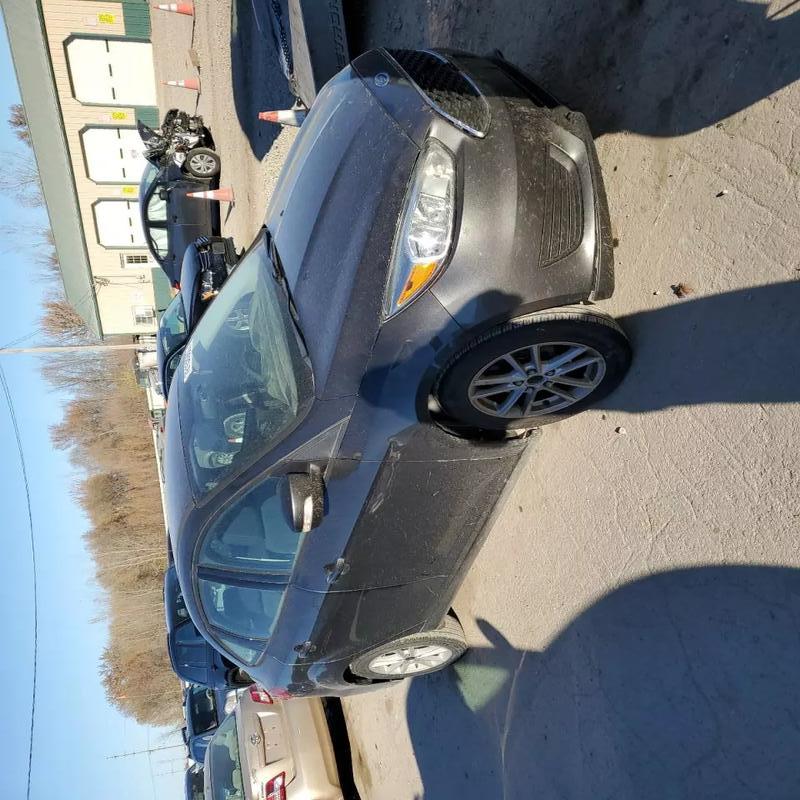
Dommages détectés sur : pare-choc avant, porte avant droite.
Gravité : mineur